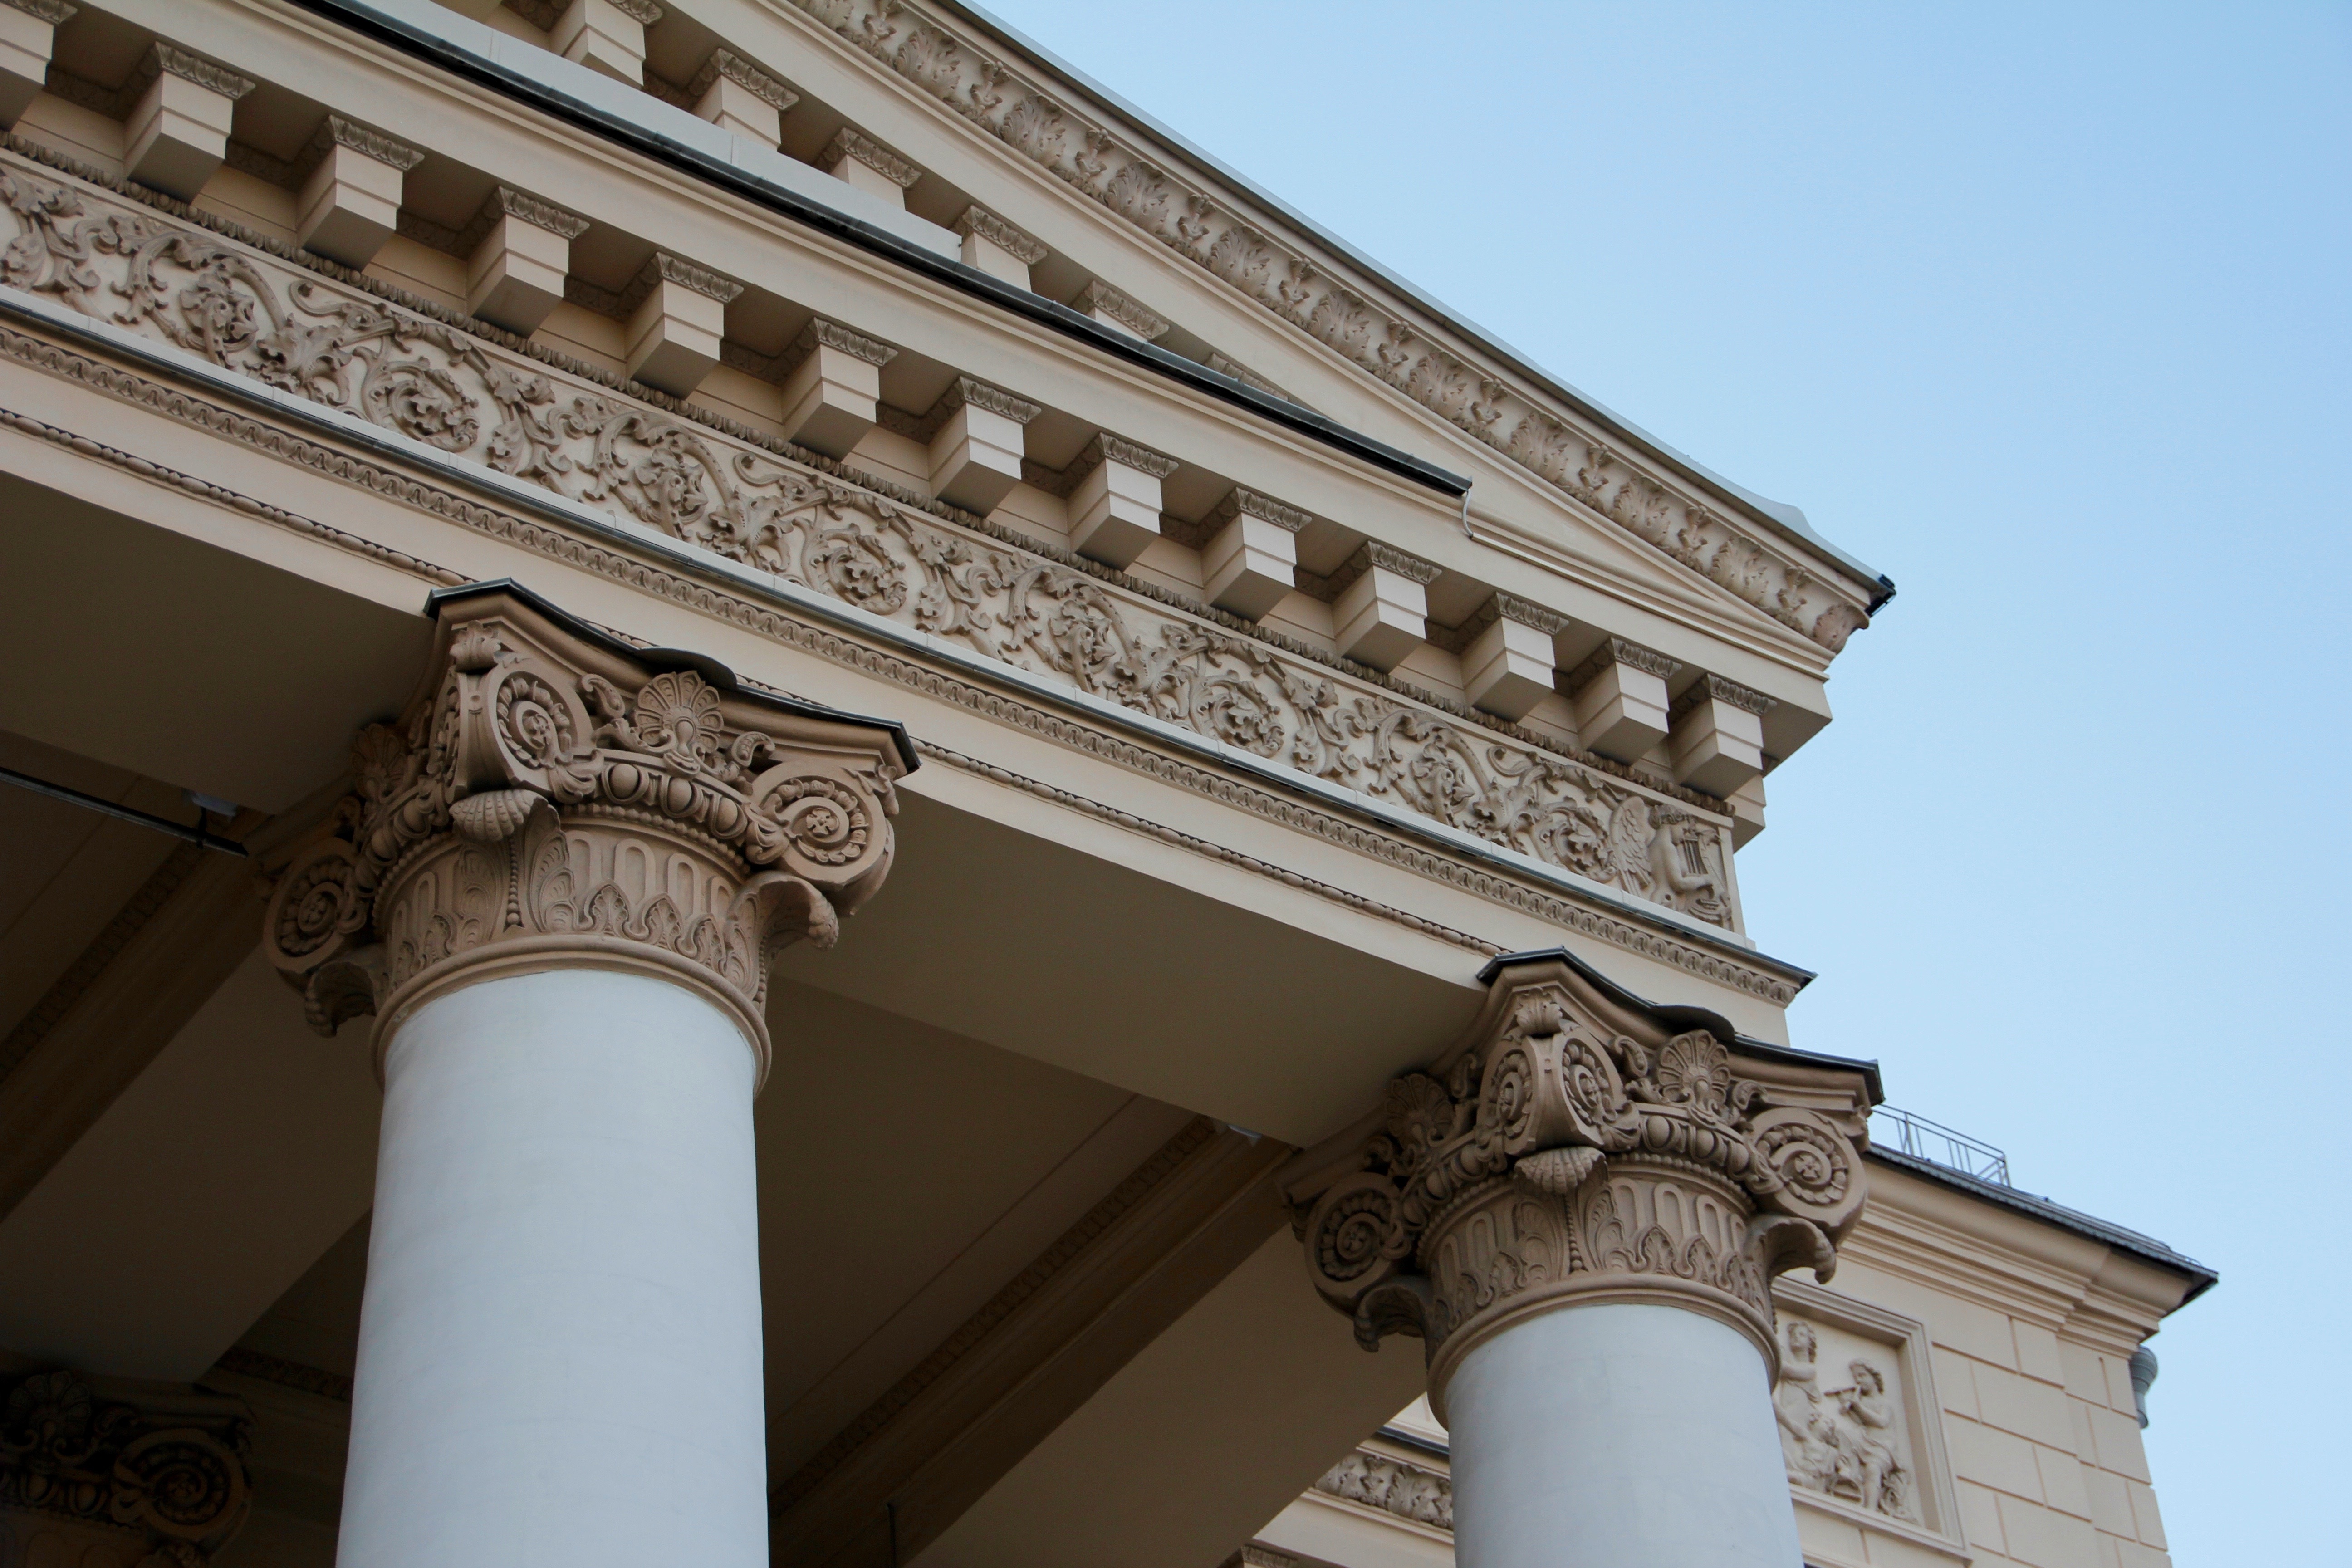
architecture, structure, monument, arch, column, landmark, facade, tourism, old town, capital, theater, moscow, russia, historically, east, soviet union, ancient history, bolshoi, baluster